Southeast Alaska Regional Health Consortium

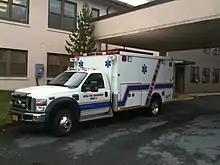
Mt. Edgecumbe Medical Center ER

As a non-profit tribal health consortium of 18 Native communities, SEARHC serves the health interests of the Tlingit, Haida, Tsimshian people, other Alaska Native people, and other residents of Southeast Alaska. It is one of the oldest and largest Native-run health organizations in the United States.